Father of Darkness

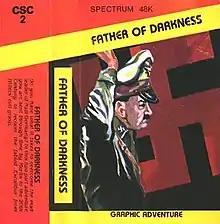

Father of Darkness is a graphic adventure by Central Solutions published for the ZX Spectrum in 1984. The game is controlled by entering textual commands.